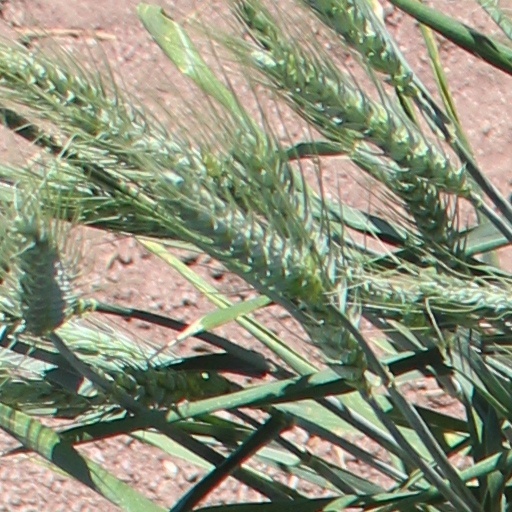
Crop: wheat